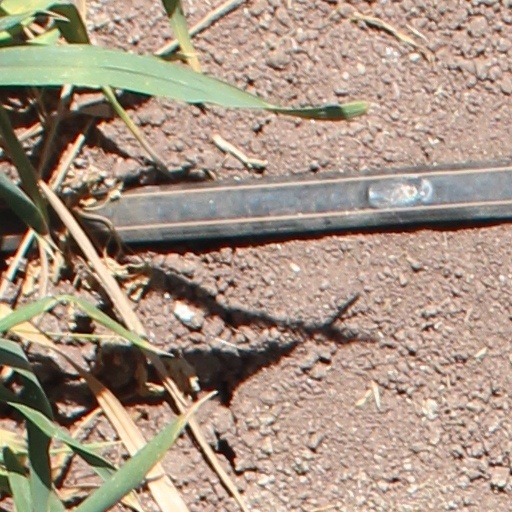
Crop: wheat